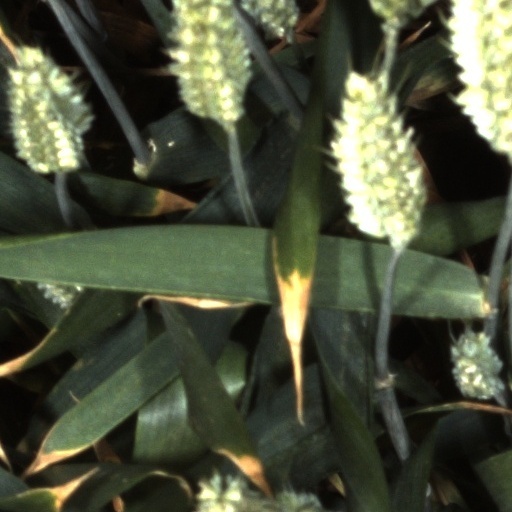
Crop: wheat